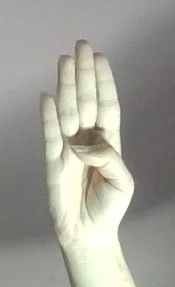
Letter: kaaf